Jane Fonda's Workout

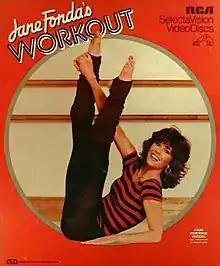
1982 RCA SelectaVision Capacitance Electronic Disc label

The "Workout" video was released on April 24, 1982, at the price of $59.95 for the video tape, . Karl Home Video released the video tape, and three months later RCA Video Productions issued the workout on Capacitance Electronic Disc (CED), a vinyl video format, selling for $24.98; less than half the cost of the tape. Galanty was listed as producer. Joe Chemay and John Hobbs composed Fonda's original theme music for the video; the two had worked together on Chemay's 1981 R&B-pop album "The Riper the Finer". The RCA SelectaVision version of the video offered two audio channels, one with Fonda's verbal instruction, and the other with monaural music. The consumer would normally listen to both at once, but after they had memorized the routine, they could listen to the music by itself. Fonda's "Workout" appeared on the video sales chart of "Billboard" magazine on May 22, 1982, entering at number 23. The video rose up the chart to the number 4 position on June 19, and from that point, stayed at number 4 and above for three years. During 1982–1985, the video topped the chart for a total of 41 weeks, dipping to number 2 for 75 weeks. At that time, no other video came close to this level of sales performance. "Workout" was the first non-theatrical home video release to top sales charts.